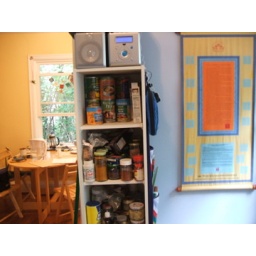
corners of my kitchen (with view of dining room and tibetan wall hanging gift to dan from tibetan government in exile)